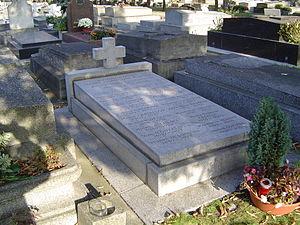
Sépulture de la communauté Saint-François Xavier
Madeleine Daniélou le 16 novembre 1880 à Mayenne, morte le 13 octobre 1956 à Neuilly-sur-Seine est la fondatrice d'un groupe d'écoles privées pour les jeunes filles : les collèges Sainte-Marie et les écoles Charles-Péguy. Tout en étant elle-même laïque, elle a également fondé une société de vie apostolique féminine : la communauté apostolique Saint-François-Xavier. Reçue première à l'agrégation de lettres en 1903, elle est l'auteur de nombreux ouvrages sur la philosophie de l'éducation.
Michèle Leleu, née à Lille le 21 octobre 1920 et morte à Briançon le 5 juin 1975, est une critique littéraire française.
La communauté apostolique Saint-François-Xavier est une société de vie apostolique féminine fondée en 1911 par Madeleine Daniélou. Au regard de la loi française, cette communauté est reconnue comme une congrégation.